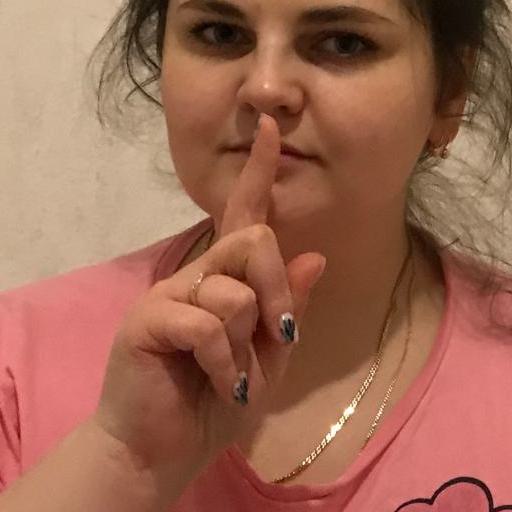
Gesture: mute